Cathedral of Saint Bartholomew in Kapitul

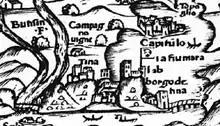
The Knin cathedral complex as it appeared on a 16th century Venetian map by Matteo Pagano.

Due to the threat of Ottoman invasions and the aftermath of the Battle of Krbava Field, the seat of the diocese was relocated to the town of Cazin. For the same reason, fortifications were erected around the cathedral complex by 1504. Somewhere in this time period, the diocese of Knin practically ceased to exist, remaining only as a titular see to the present day.